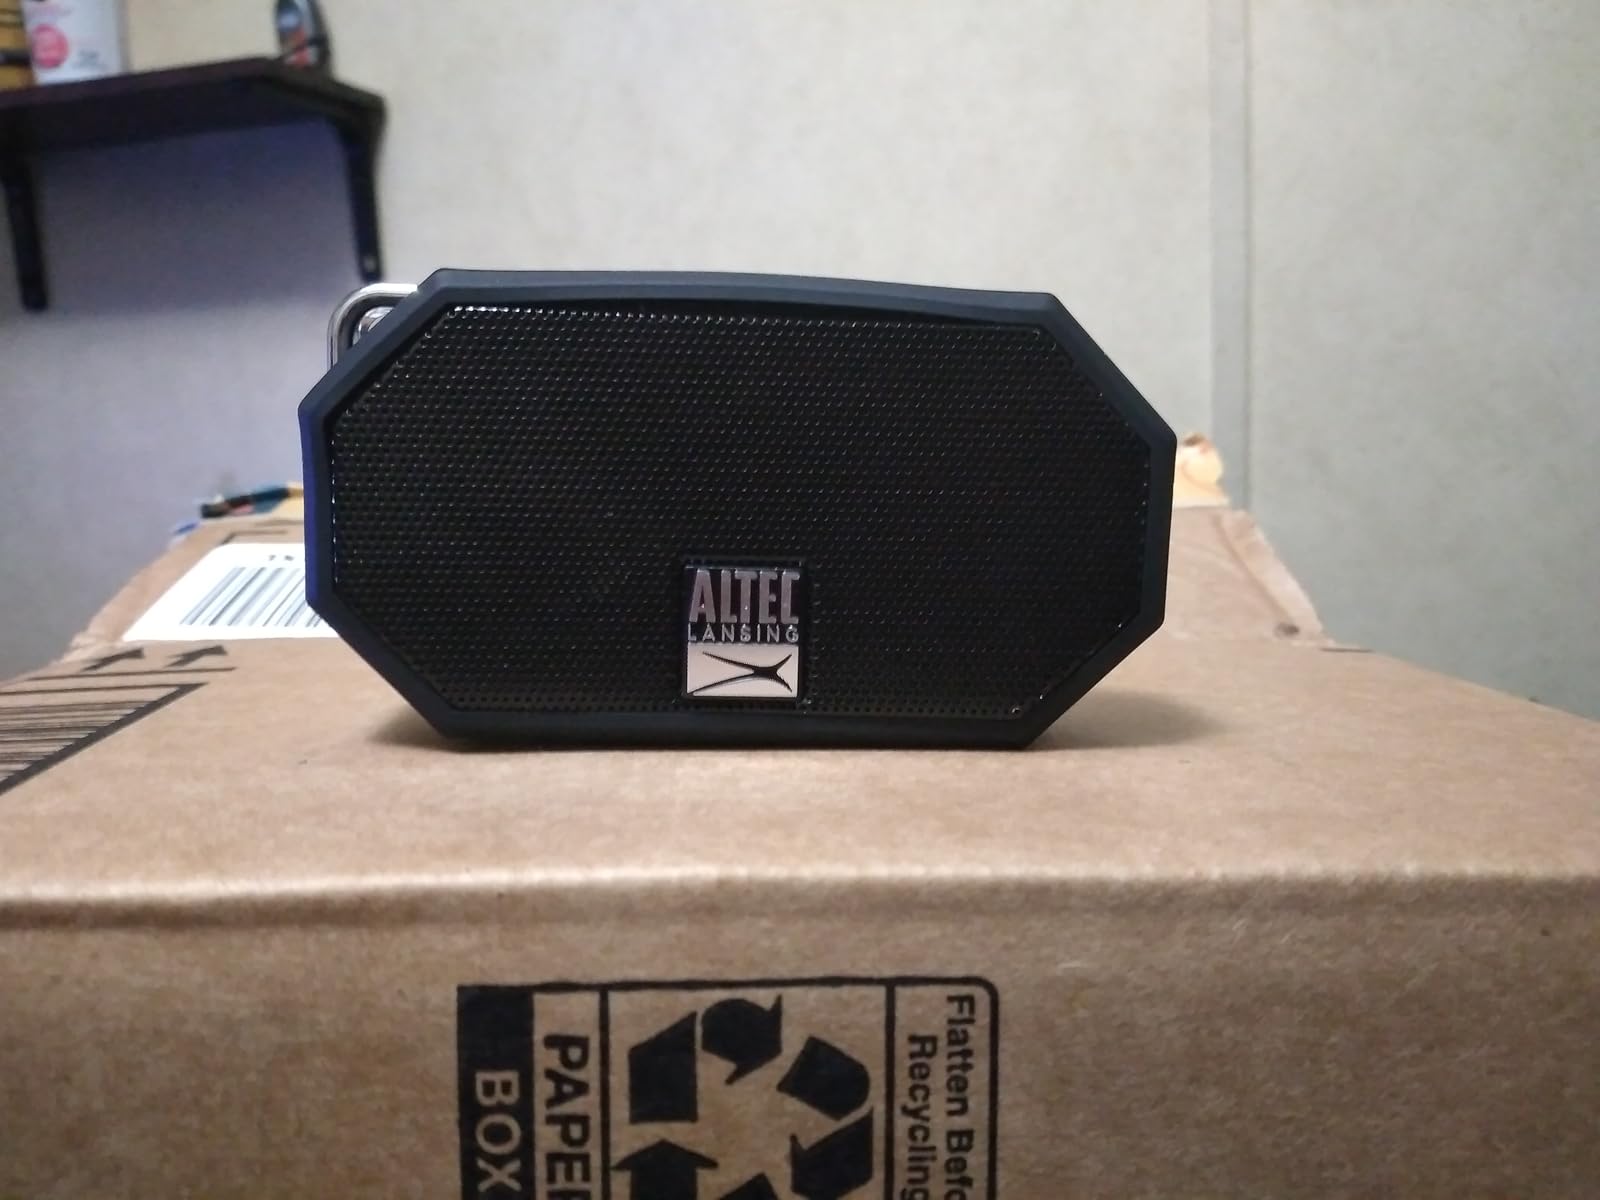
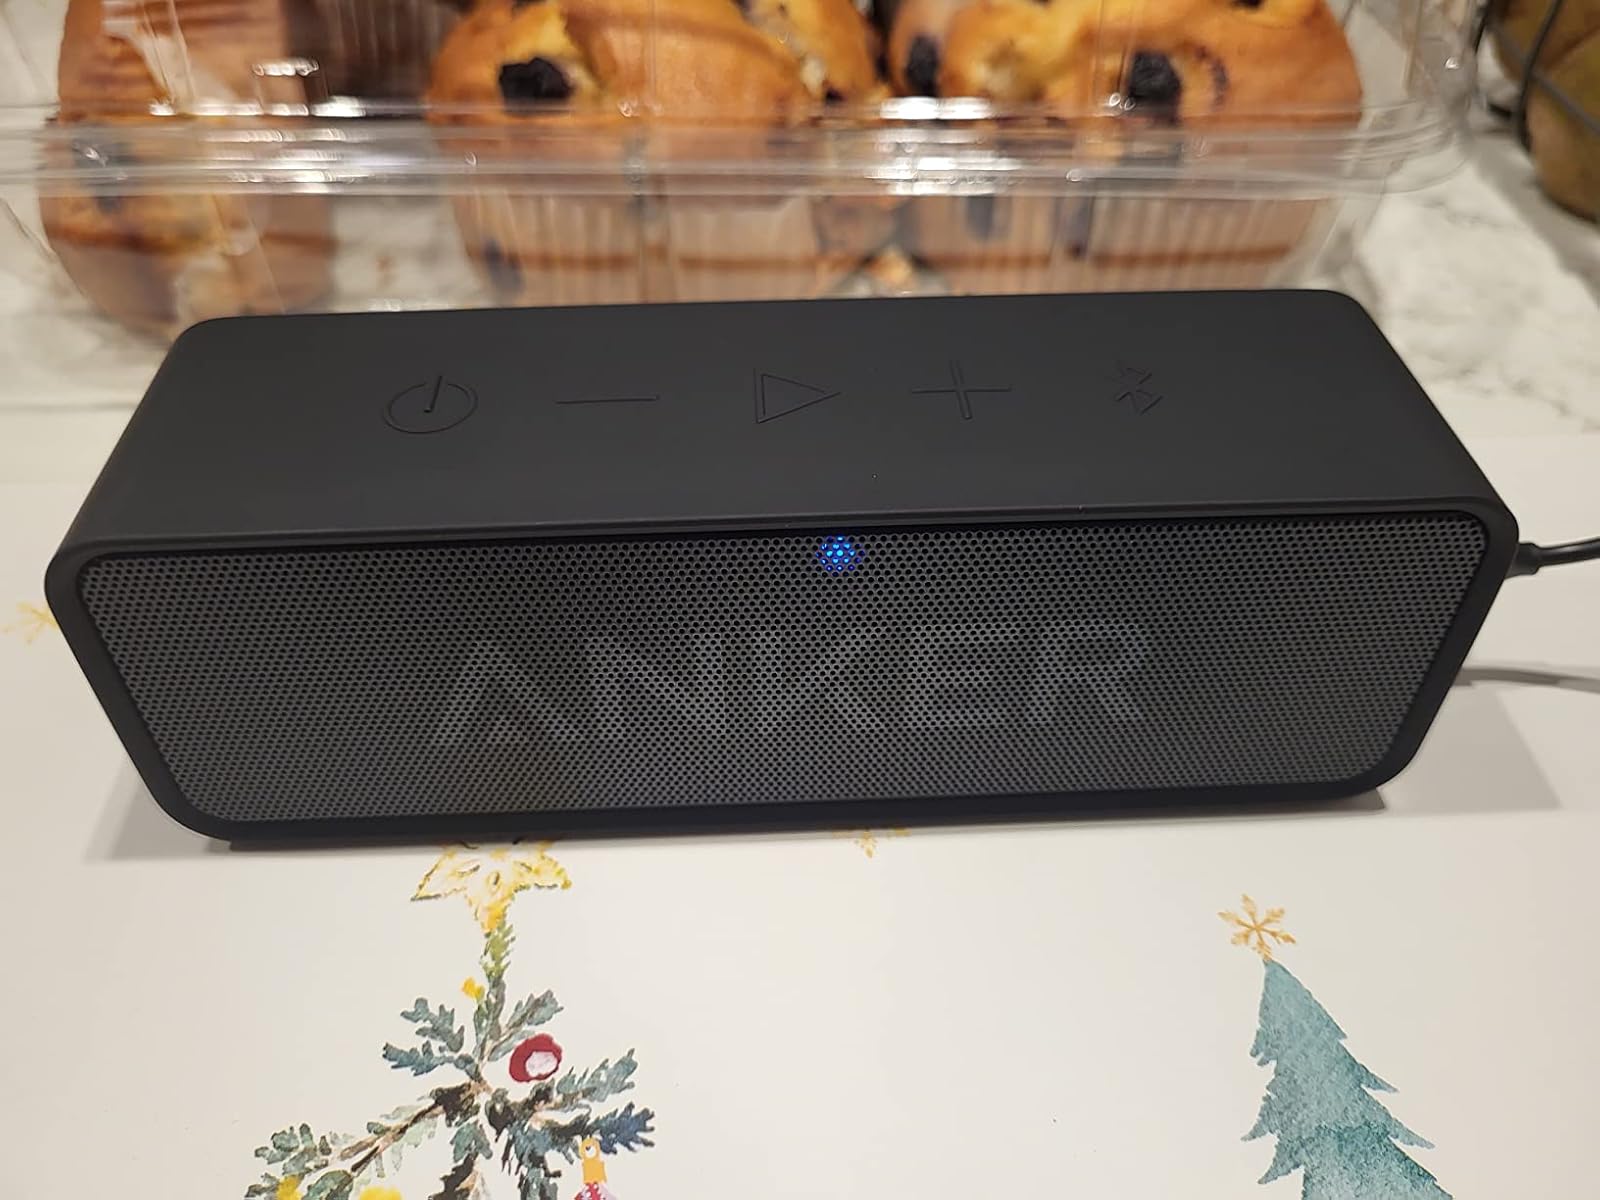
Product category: speaker
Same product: no